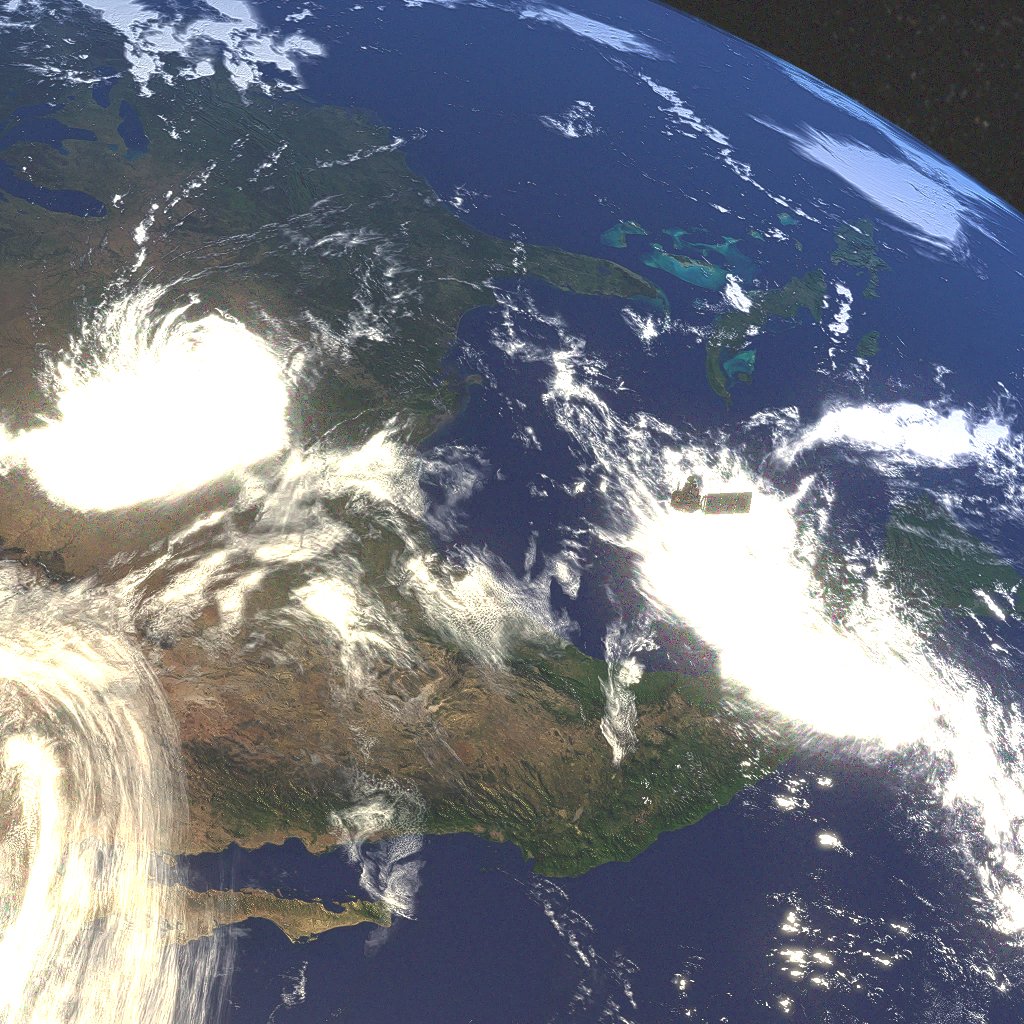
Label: earth_observation_sat_1